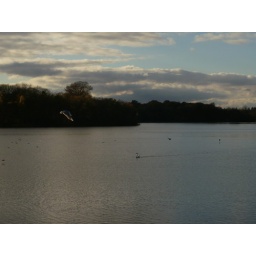
Swans, ducks and gulls flying over the lovely waters of England